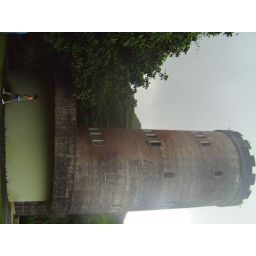
Observation tower in El Yunque rain forest